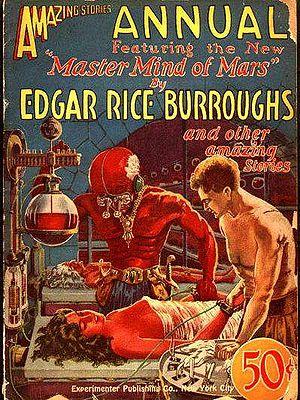
Mars est le sujet de nombreuses fictions. Elle inspire depuis longtemps les auteurs de science-fiction.
Le Conspirateur de Mars est un roman de science-fiction américain d'Edgar Rice Burroughs faisant partie du Cycle de Mars et se déroulant sur Barsoom. Il s'agit du sixième roman de la série, il suit Les Pions humains du jeu d'échecs de Mars.